Riverbanks Center

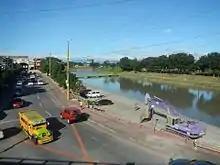
Riverbanks Avenue view from Marcos Bridge

Riverbanks Center is also a place for recreation and leisure and it is a perfect place for jogging, biking, boating and camping. Riverbanks Plaza and Riverbanks Amphiteather are the center of attractions for recreation. There is also called "Dampa", a seafood and grill station that perfect for family dining, and there is Bonfire Grill, a bar and restaurant offers live band perfect for group of friends especially at night. There are also educational facilities in the complex, the Philippine Science Centrum, an interactive museum, is located in E-COM Building, it opened in 1990 in Pasay, but later moved to its present site which was donated by Riverbanks Development Corporation. There are also museums such as Museum of Miniatures, Joey Velasco Gallery and The Spirit of Bethlehem Museum that also perfect for educational field trips and for those who like in arts, while the largest pair of shoes is located inside the Shoe Gallery of Riverbanks Mall.